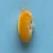
Maize quality: Good